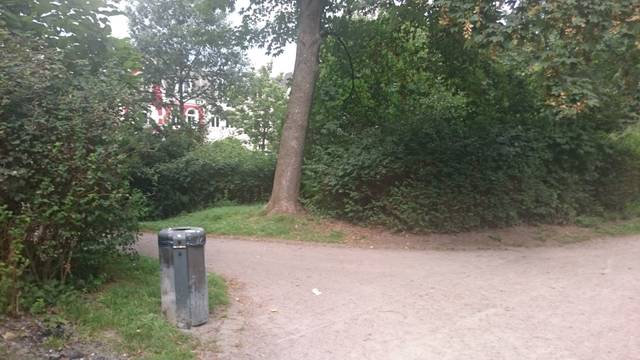
Region: Germany
Coordinates: 53.579, 9.982